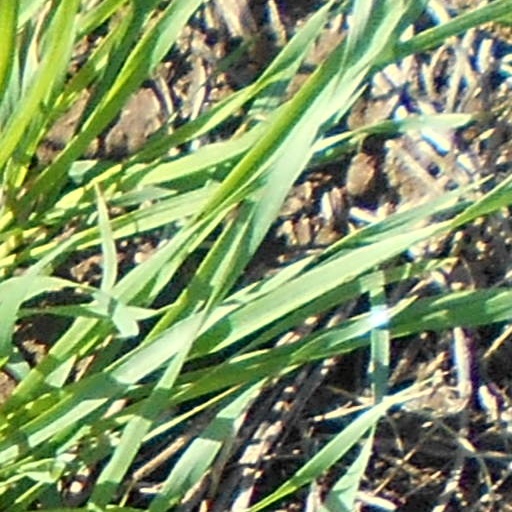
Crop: wheat